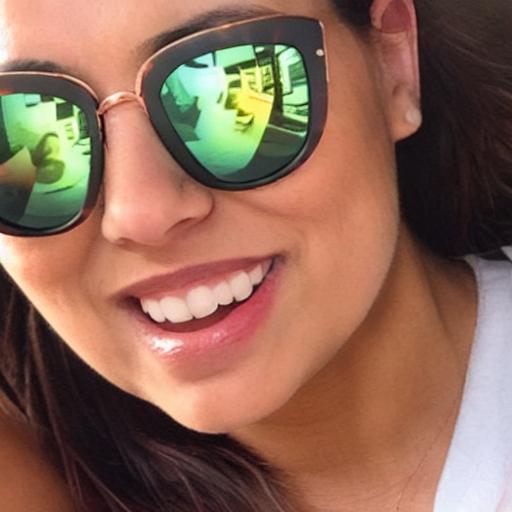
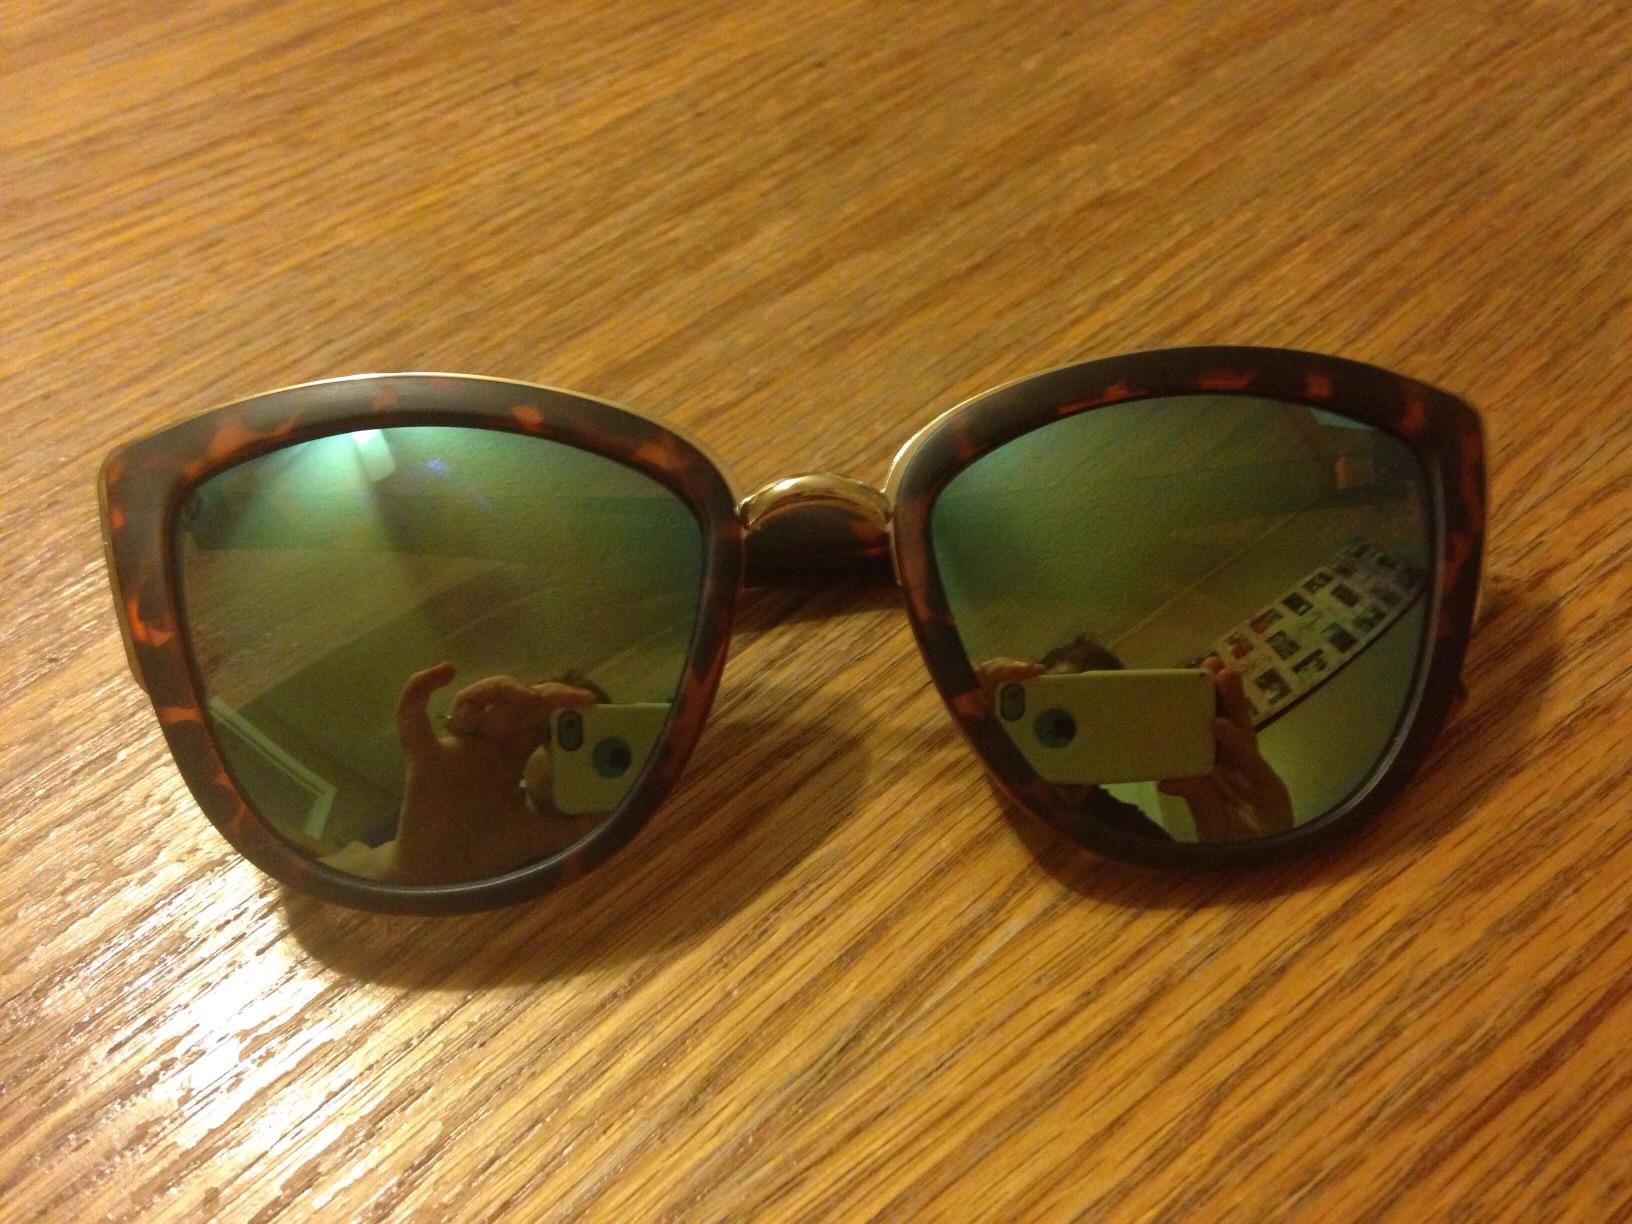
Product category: accessories_sunglasses
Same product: no